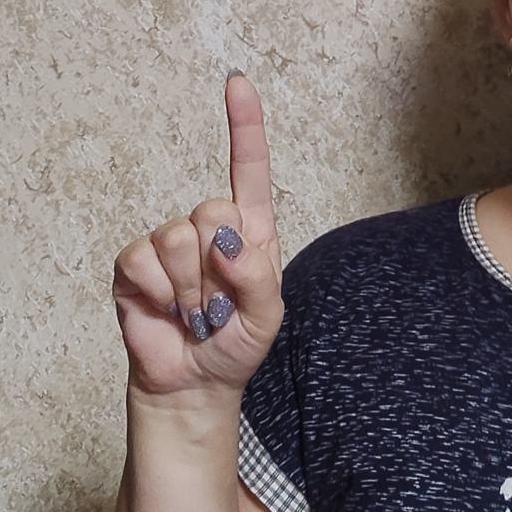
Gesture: one